Mirko Malez

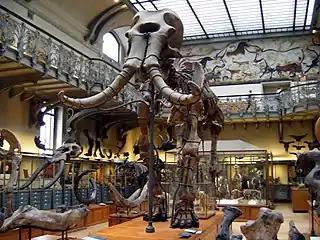
Skeleton of Mammuthus meridionalis, Muséum national d'Histoire naturelle, Paris

Malez, in cooperation with Gernot Rabeder, studied the fauna of mammals from bone breccias, from the Podumci 1 site, dated mostly to lower Pleistocene. The data from that study, and a stratigraphic analysis of the fauna, enabled the authors to reconstruct the evolutionary lines of the families "Episoriculus, Microtus, Pliomys, Lagurus" and "Dinaromys". Three new species were determined: "Episoriculus thenii, Reteliomys podumcensis, Microtus thenii" and a subspecies "Lagurus arankae podumcensis".